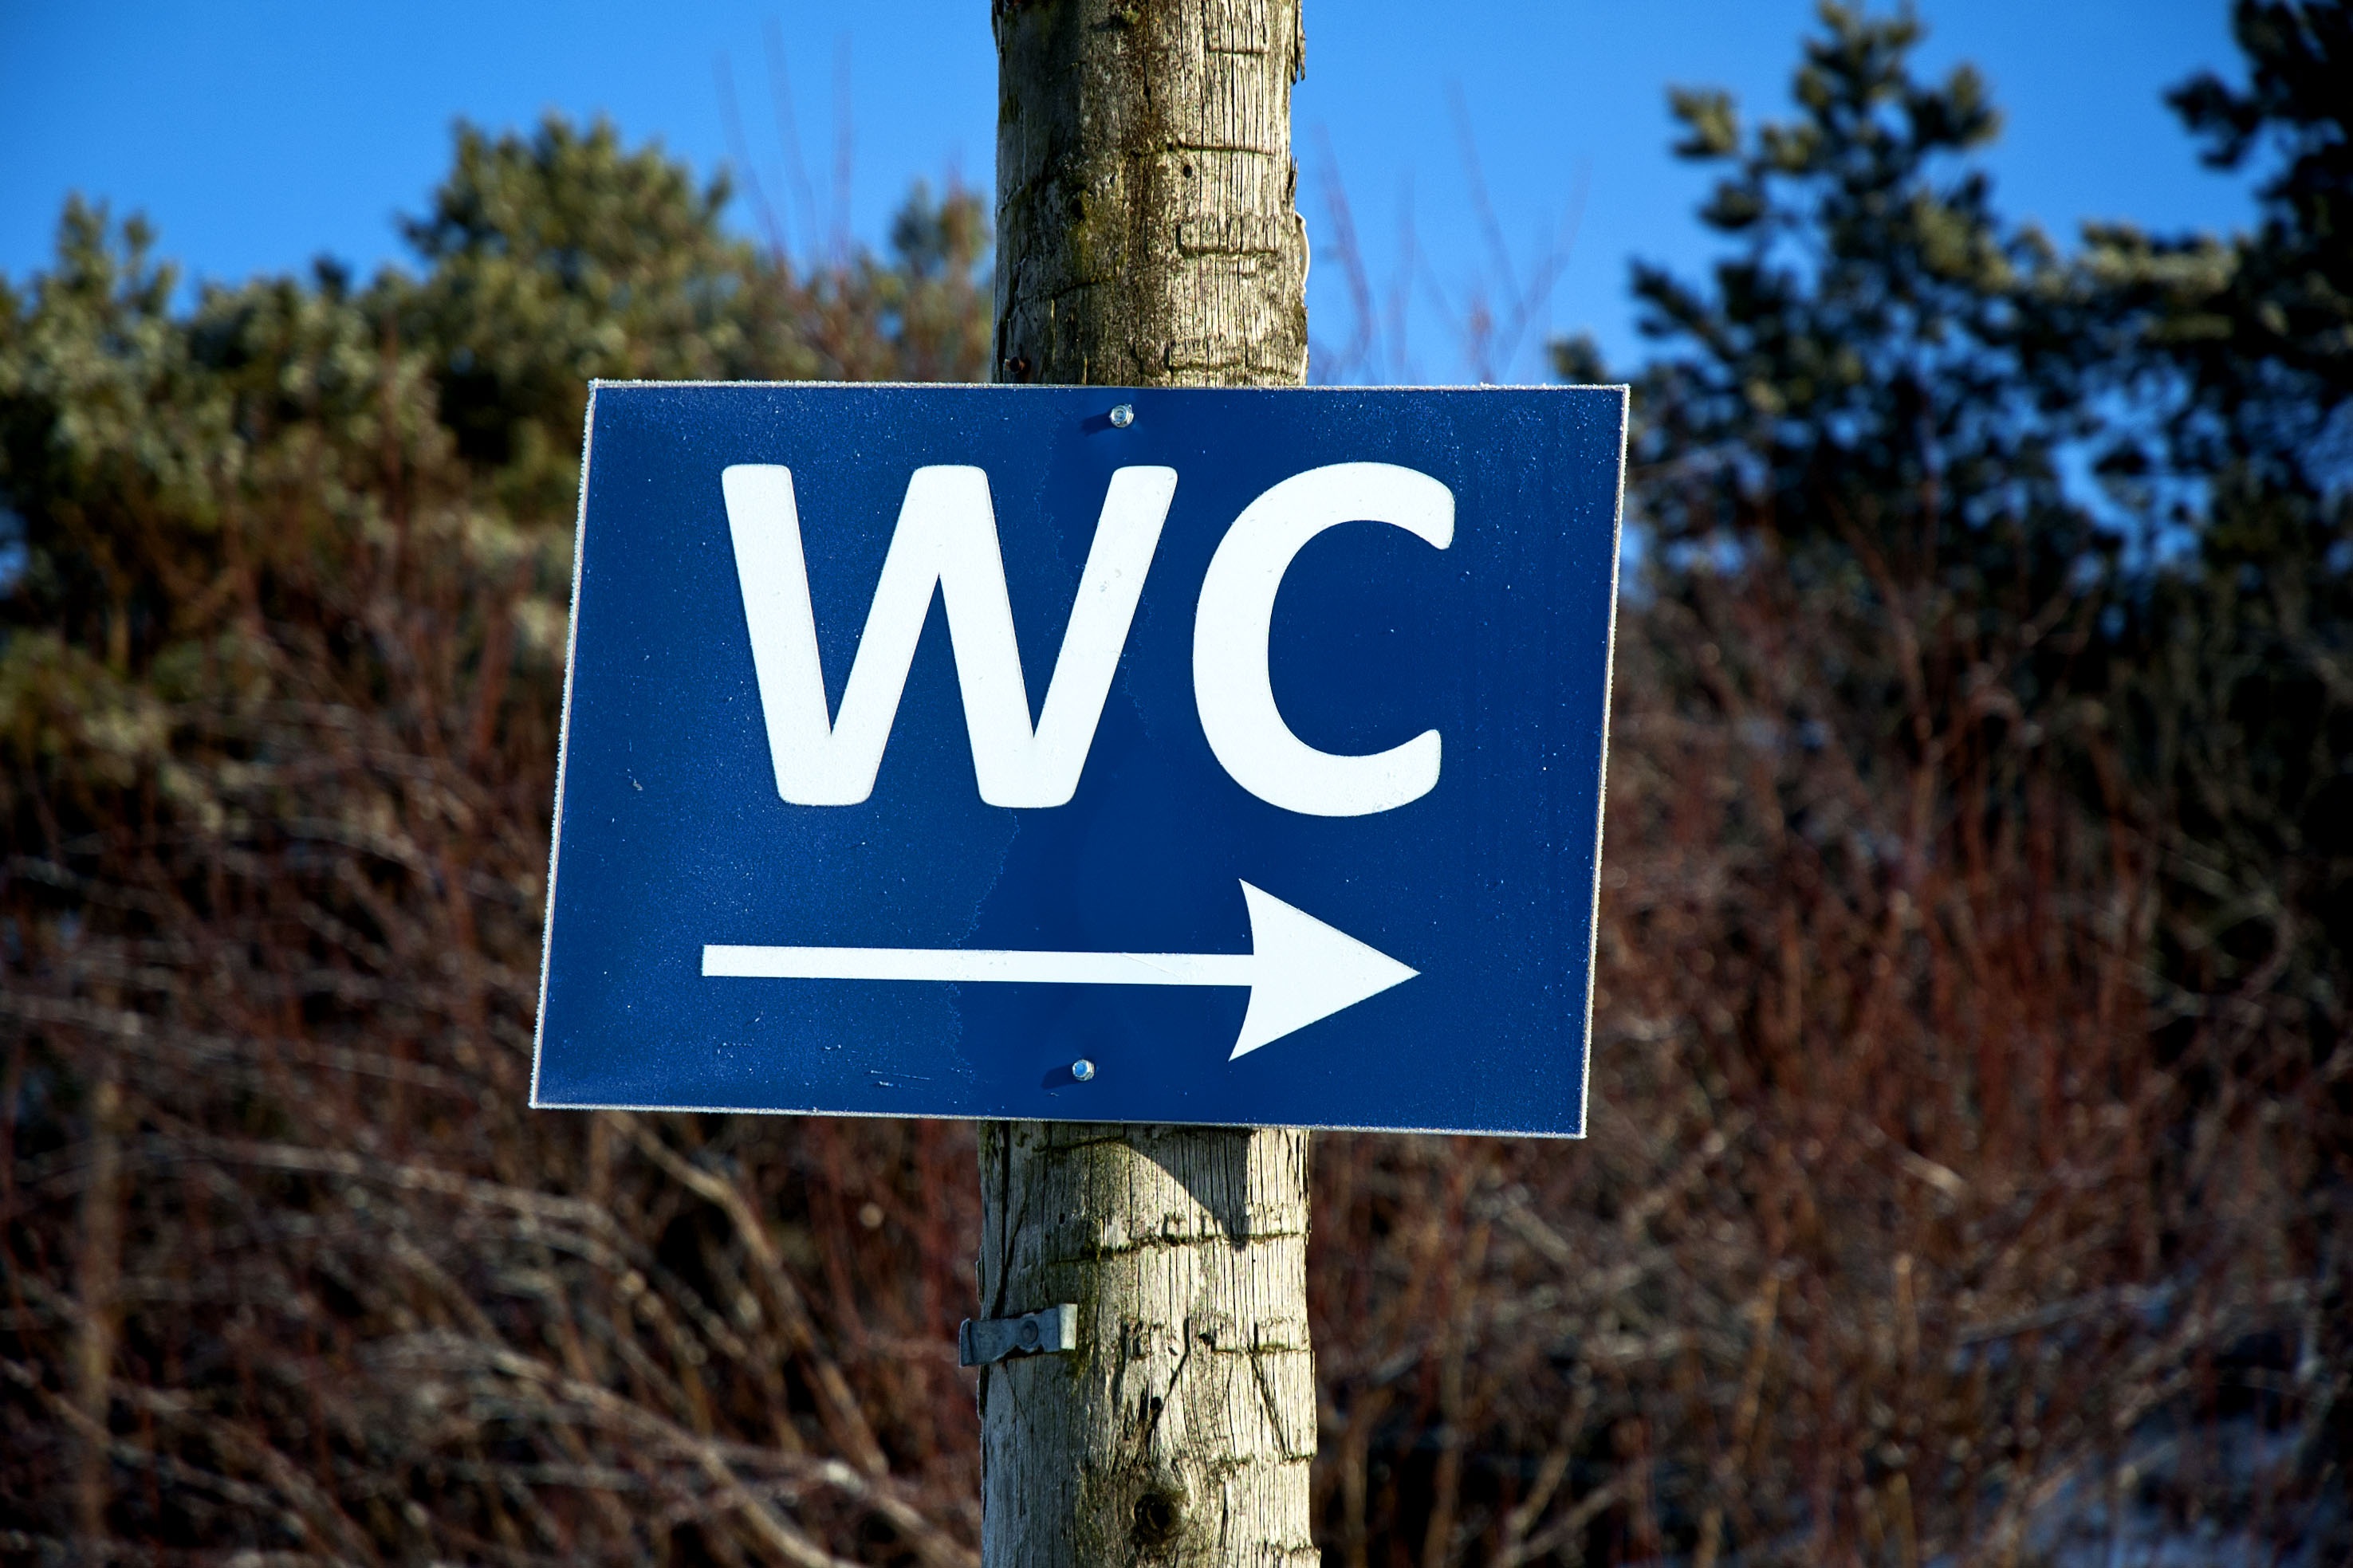
trail, sign, symbol, toilet, blue, street sign, signage, outdoors, restroom, wc, mark, traffic sign